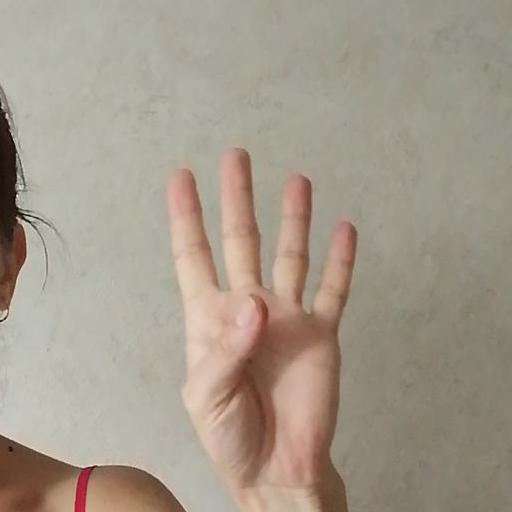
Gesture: four